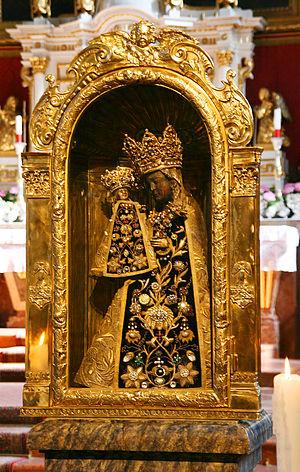
Altötting est une ville de Bavière de 12 559 habitants, située dans le piémont des Alpes, dans l'arrondissement d'Altötting. Surnommée le cœur de la Bavière et un des cœurs de l'Europe par le pape Benoît XVI, la ville est un centre de pèlerinage marial depuis le IXᵉ siècle.